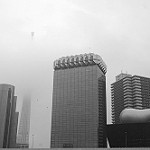
Label: B & W